Ivaan Kotulsky

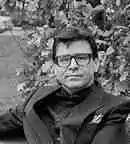
Ivaan Kotulsky in 1992

Ivaan Kotulsky was an artist and photographer who lived and worked in Toronto, Ontario, Canada.